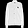
Label: Coat